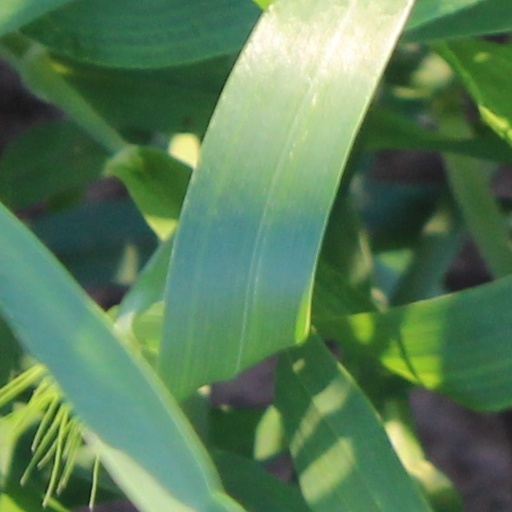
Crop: wheat